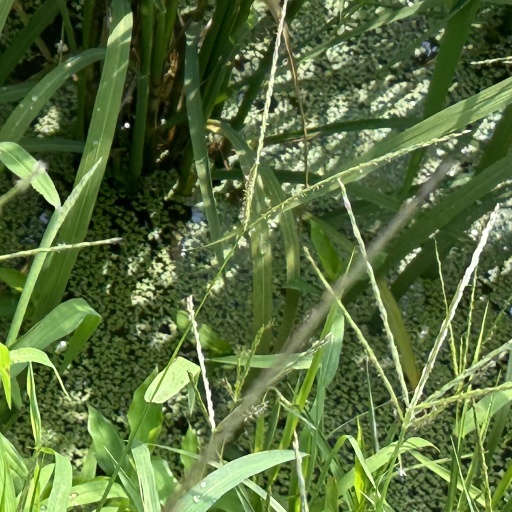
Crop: rice